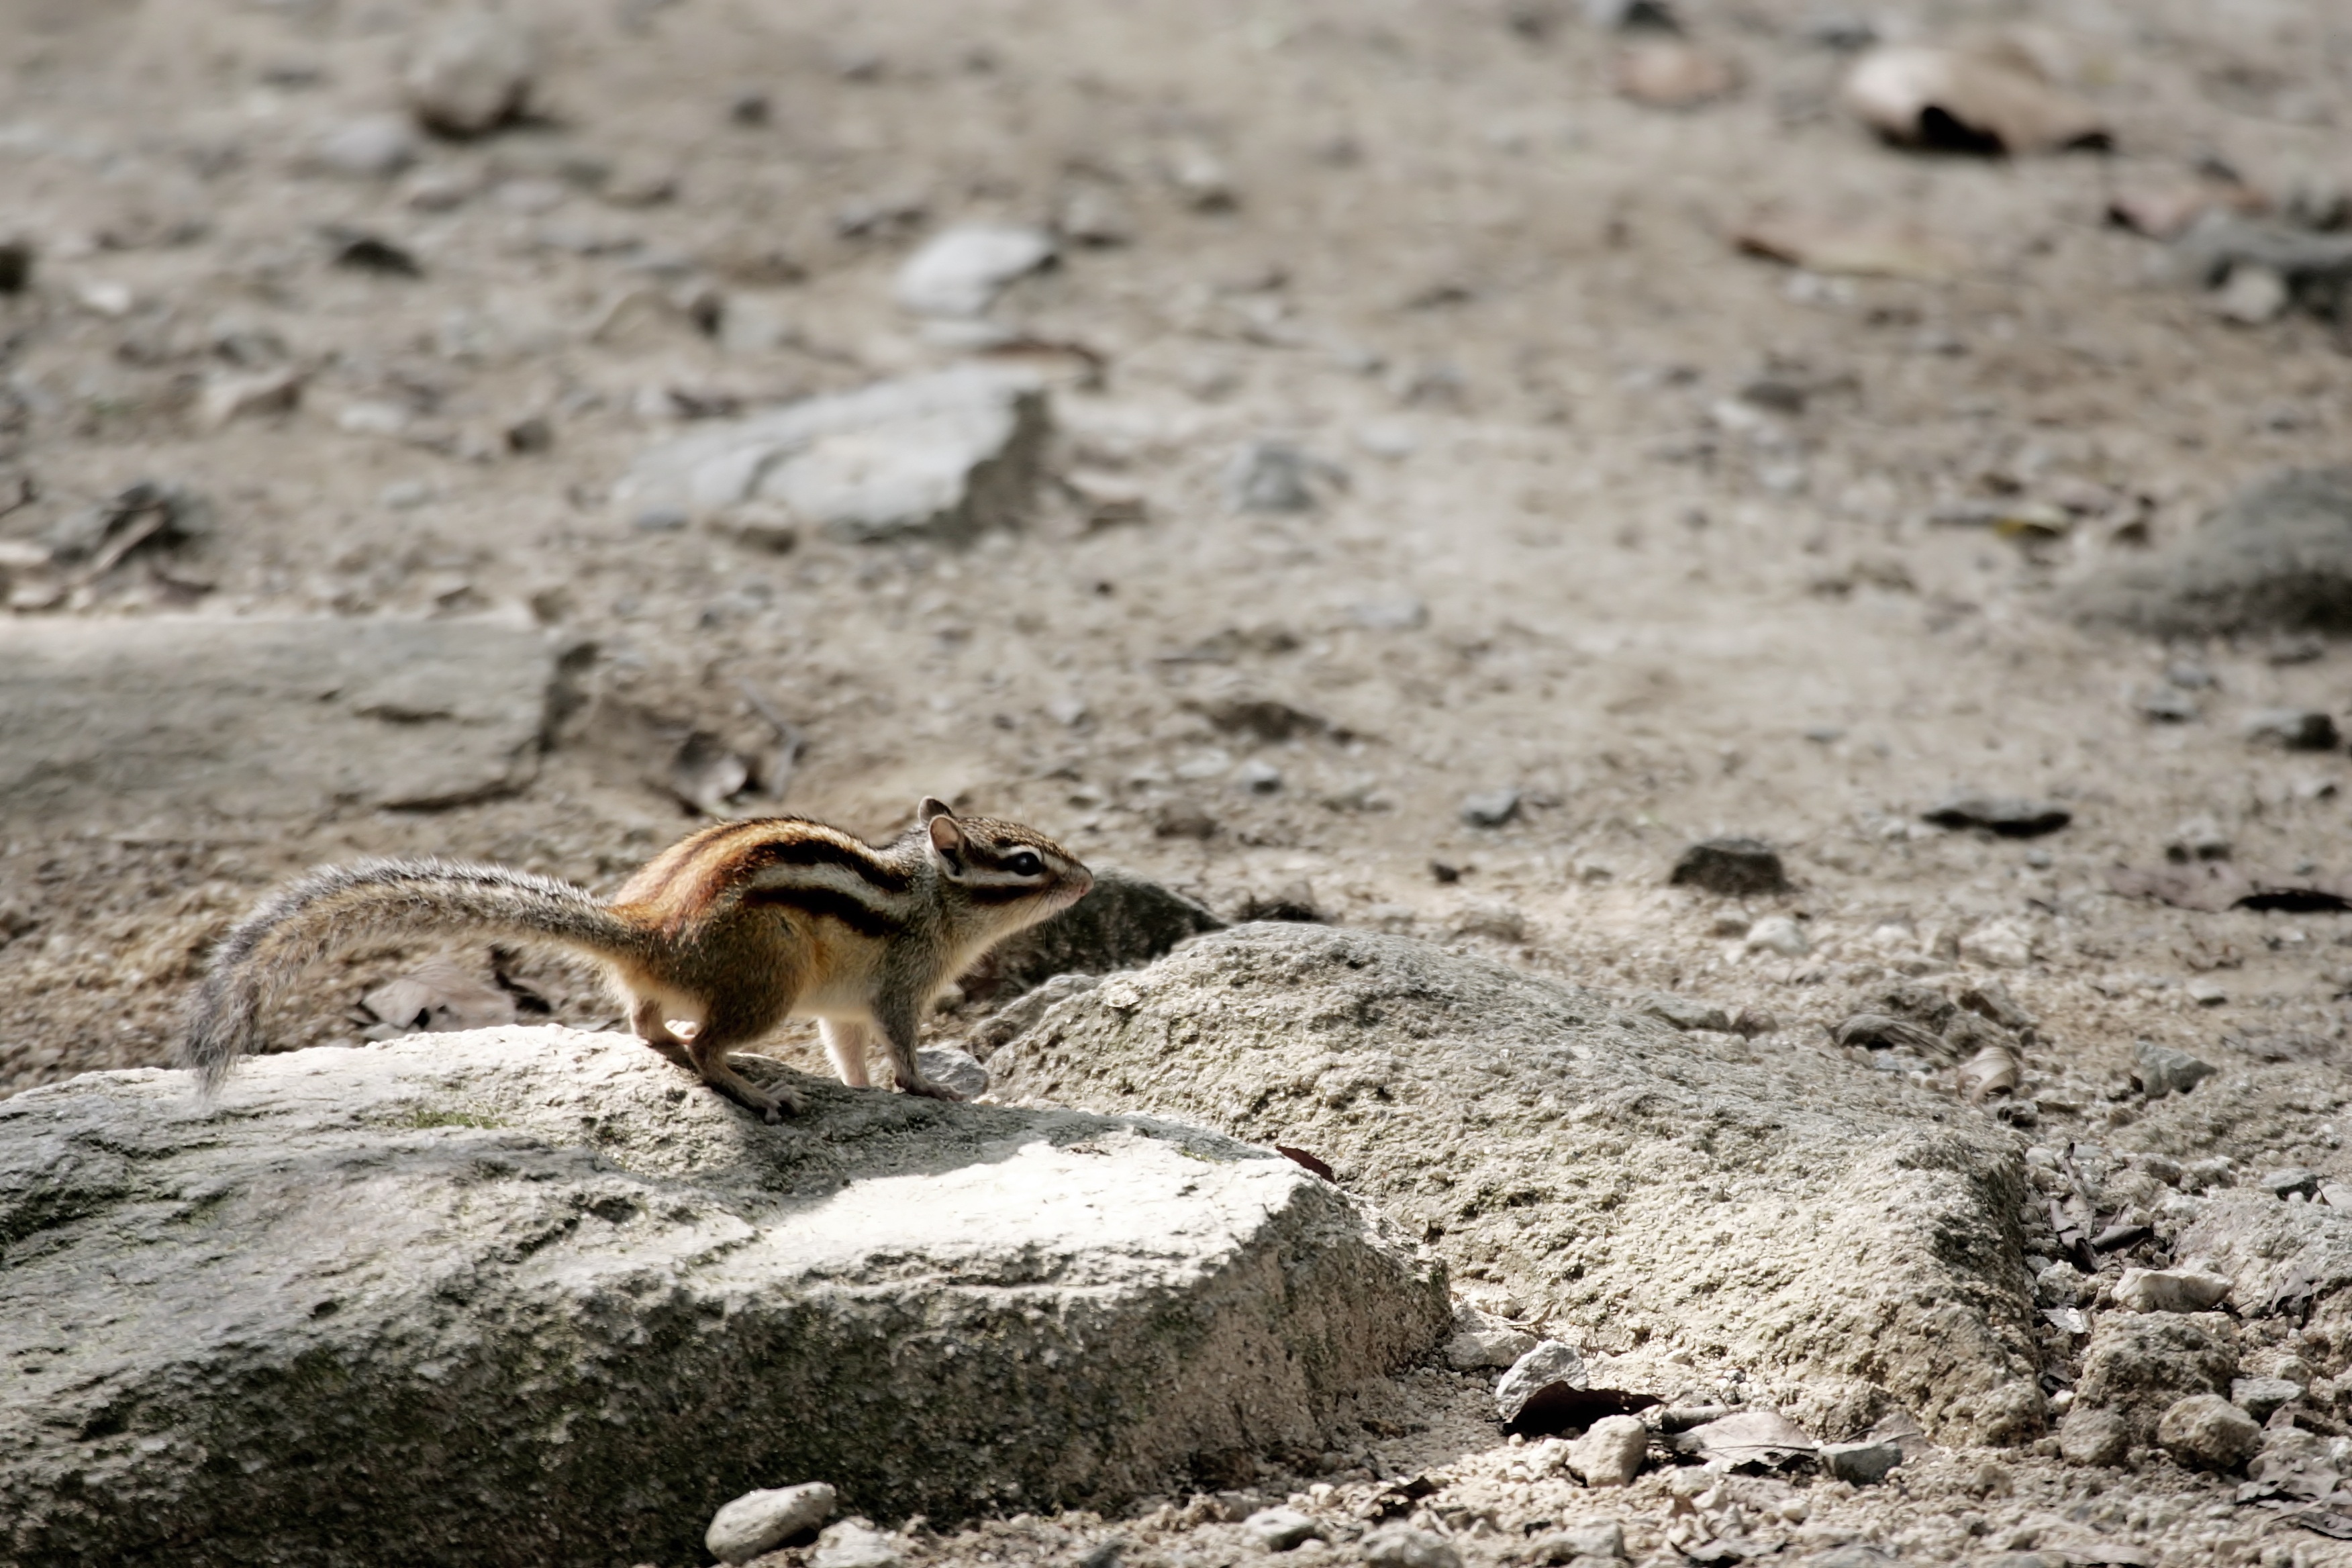
nature, animal, wildlife, mammal, squirrel, fauna, rodents, vertebrate, chipmunk, siberian chipmunk